List of birds of Zimbabwe

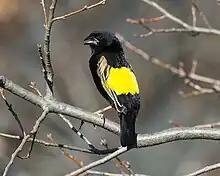

Characteristic features of parrots include a strong curved bill, an upright stance, strong legs, and clawed zygodactyl feet. Many parrots are vividly colored, and some are multi-colored. In size they range from to in length. Most of the more than 150 species in this family are found in the New World.